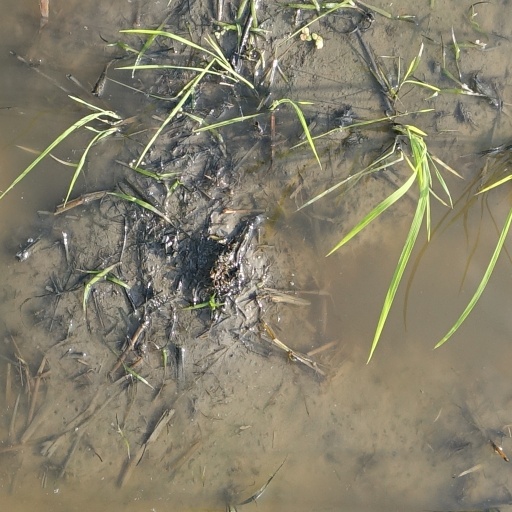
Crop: rice